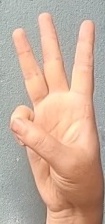
ASL sign: 6